Single-sex education

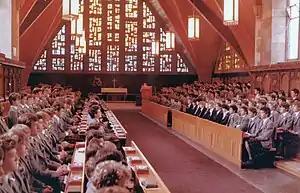
All-boy students of Loretto School, Scotland

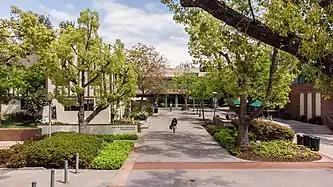
Foreman Courtyard on Westridge campus in Pasadena, California

While England has a very strong tradition of single-sex education, education in Scotland was largely mixed, and Wales introduced dual schools (a girls' side and a boys' side under one roof) in 1889. In England, most secondary education was single-sex until the 1970s.